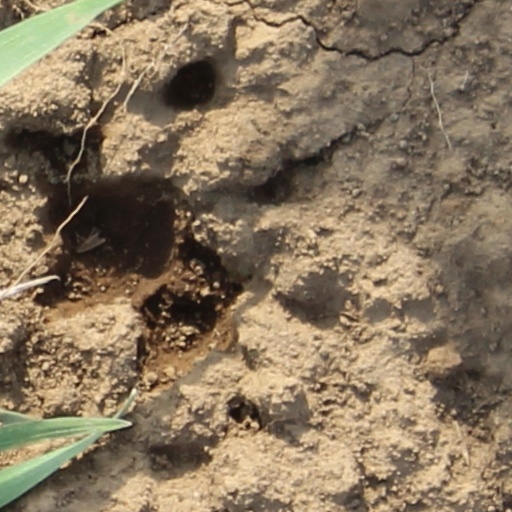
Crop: wheat